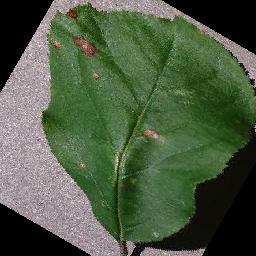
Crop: apple
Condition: black_rot